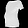
Label: T - shirt / top